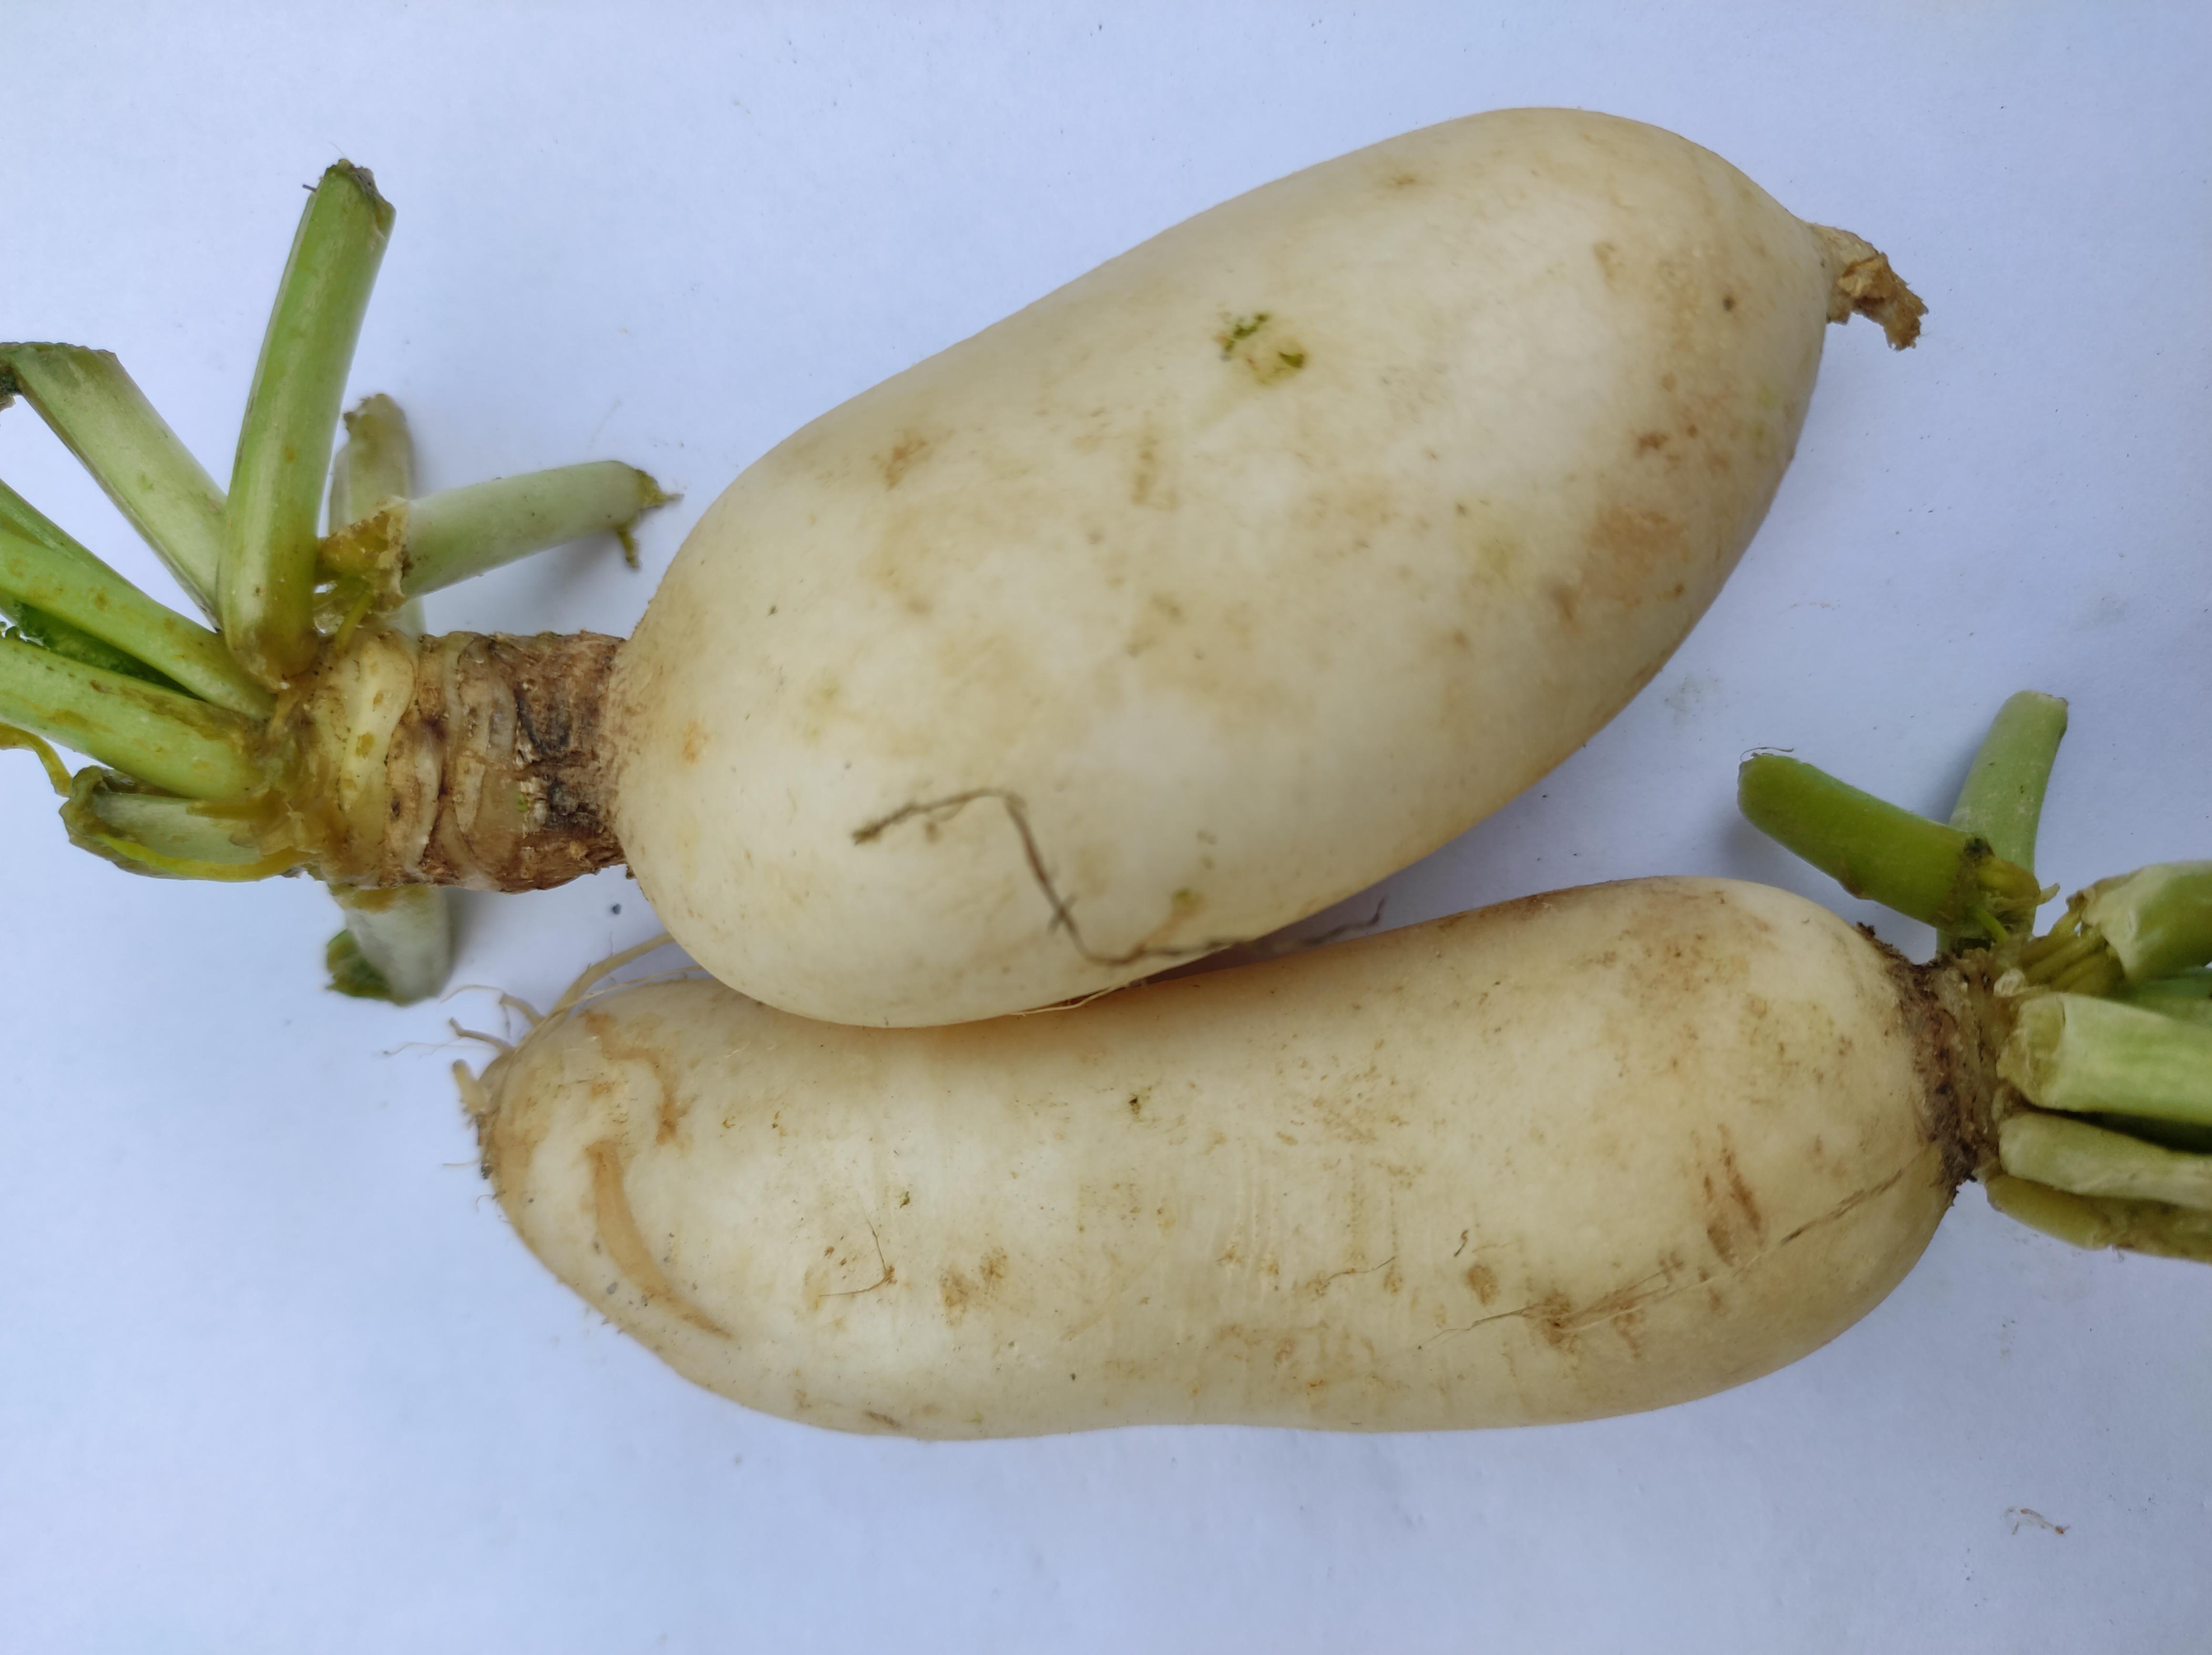
Label: Radish